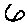
Label: 6